Yabachō Station

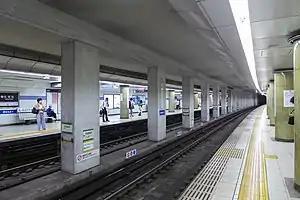
Yabachō Station platform in June 2017

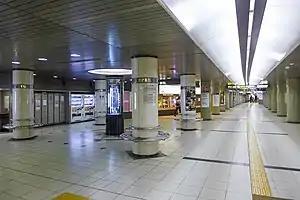
Station concourse with the mechanical water clock on the left side

Yabachō Station was opened on 30 March 1967. It is named after the historic neighbourhood of Yaba-chō.